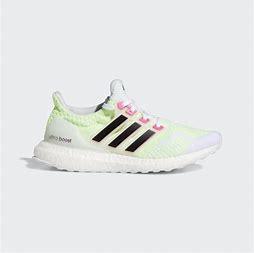
Brand: Adidas
Model: Ultraboost 5 DNA